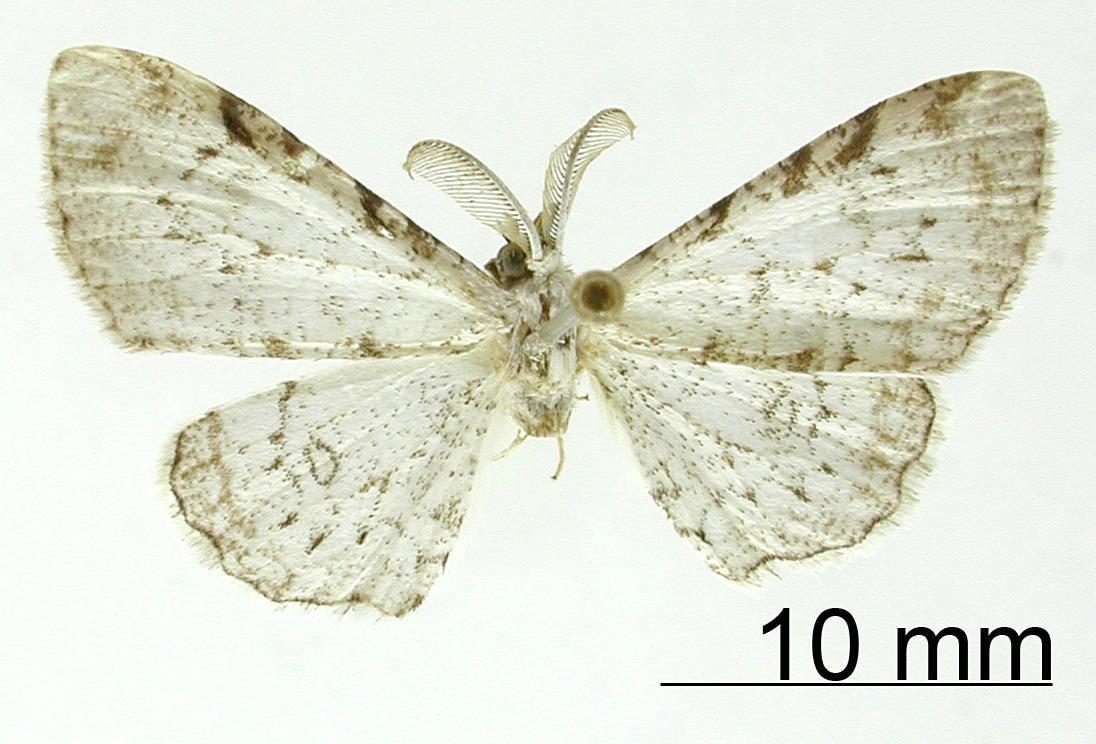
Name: Thyrinteina trica
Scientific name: Thyrinteina trica Poole, 1968
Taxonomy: Animalia, Arthropoda, Insecta, Lepidoptera, Geometridae, Ennominae
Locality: El Cuji, 7 mi. N. Barquisimento, Lara, Venezuela, Venezuela